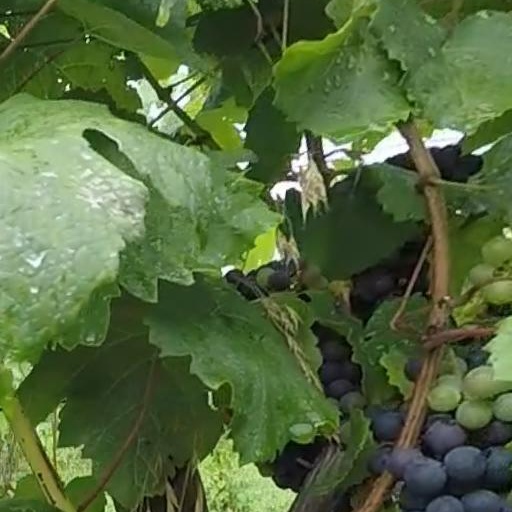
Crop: grape